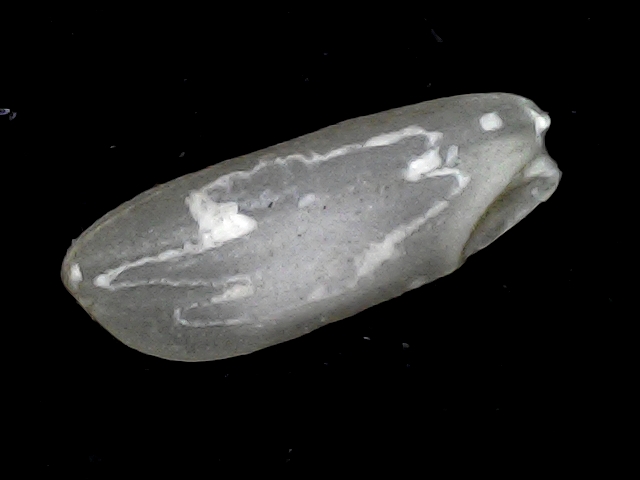
Rice variety: BD91